Millennials in the United States

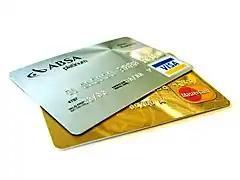
Millennials' debts are not mainly due to student loans but rather credit-card debts.

According to the Pew Research Center, "Among men, only 4% of millennials [ages 21 to 36 in 2017] are veterans, compared with 47%" of men in their 70s and 80s, "many of whom came of age during the Korean War and its aftermath." Some of these former military service members are combat veterans, having fought in Afghanistan and/or Iraq. As of 2016, millennials are the majority of the total veteran population. According to the Pentagon in 2016, 19% of Millennials are interested in serving in the military, and 15% have a parent with a history of military service.